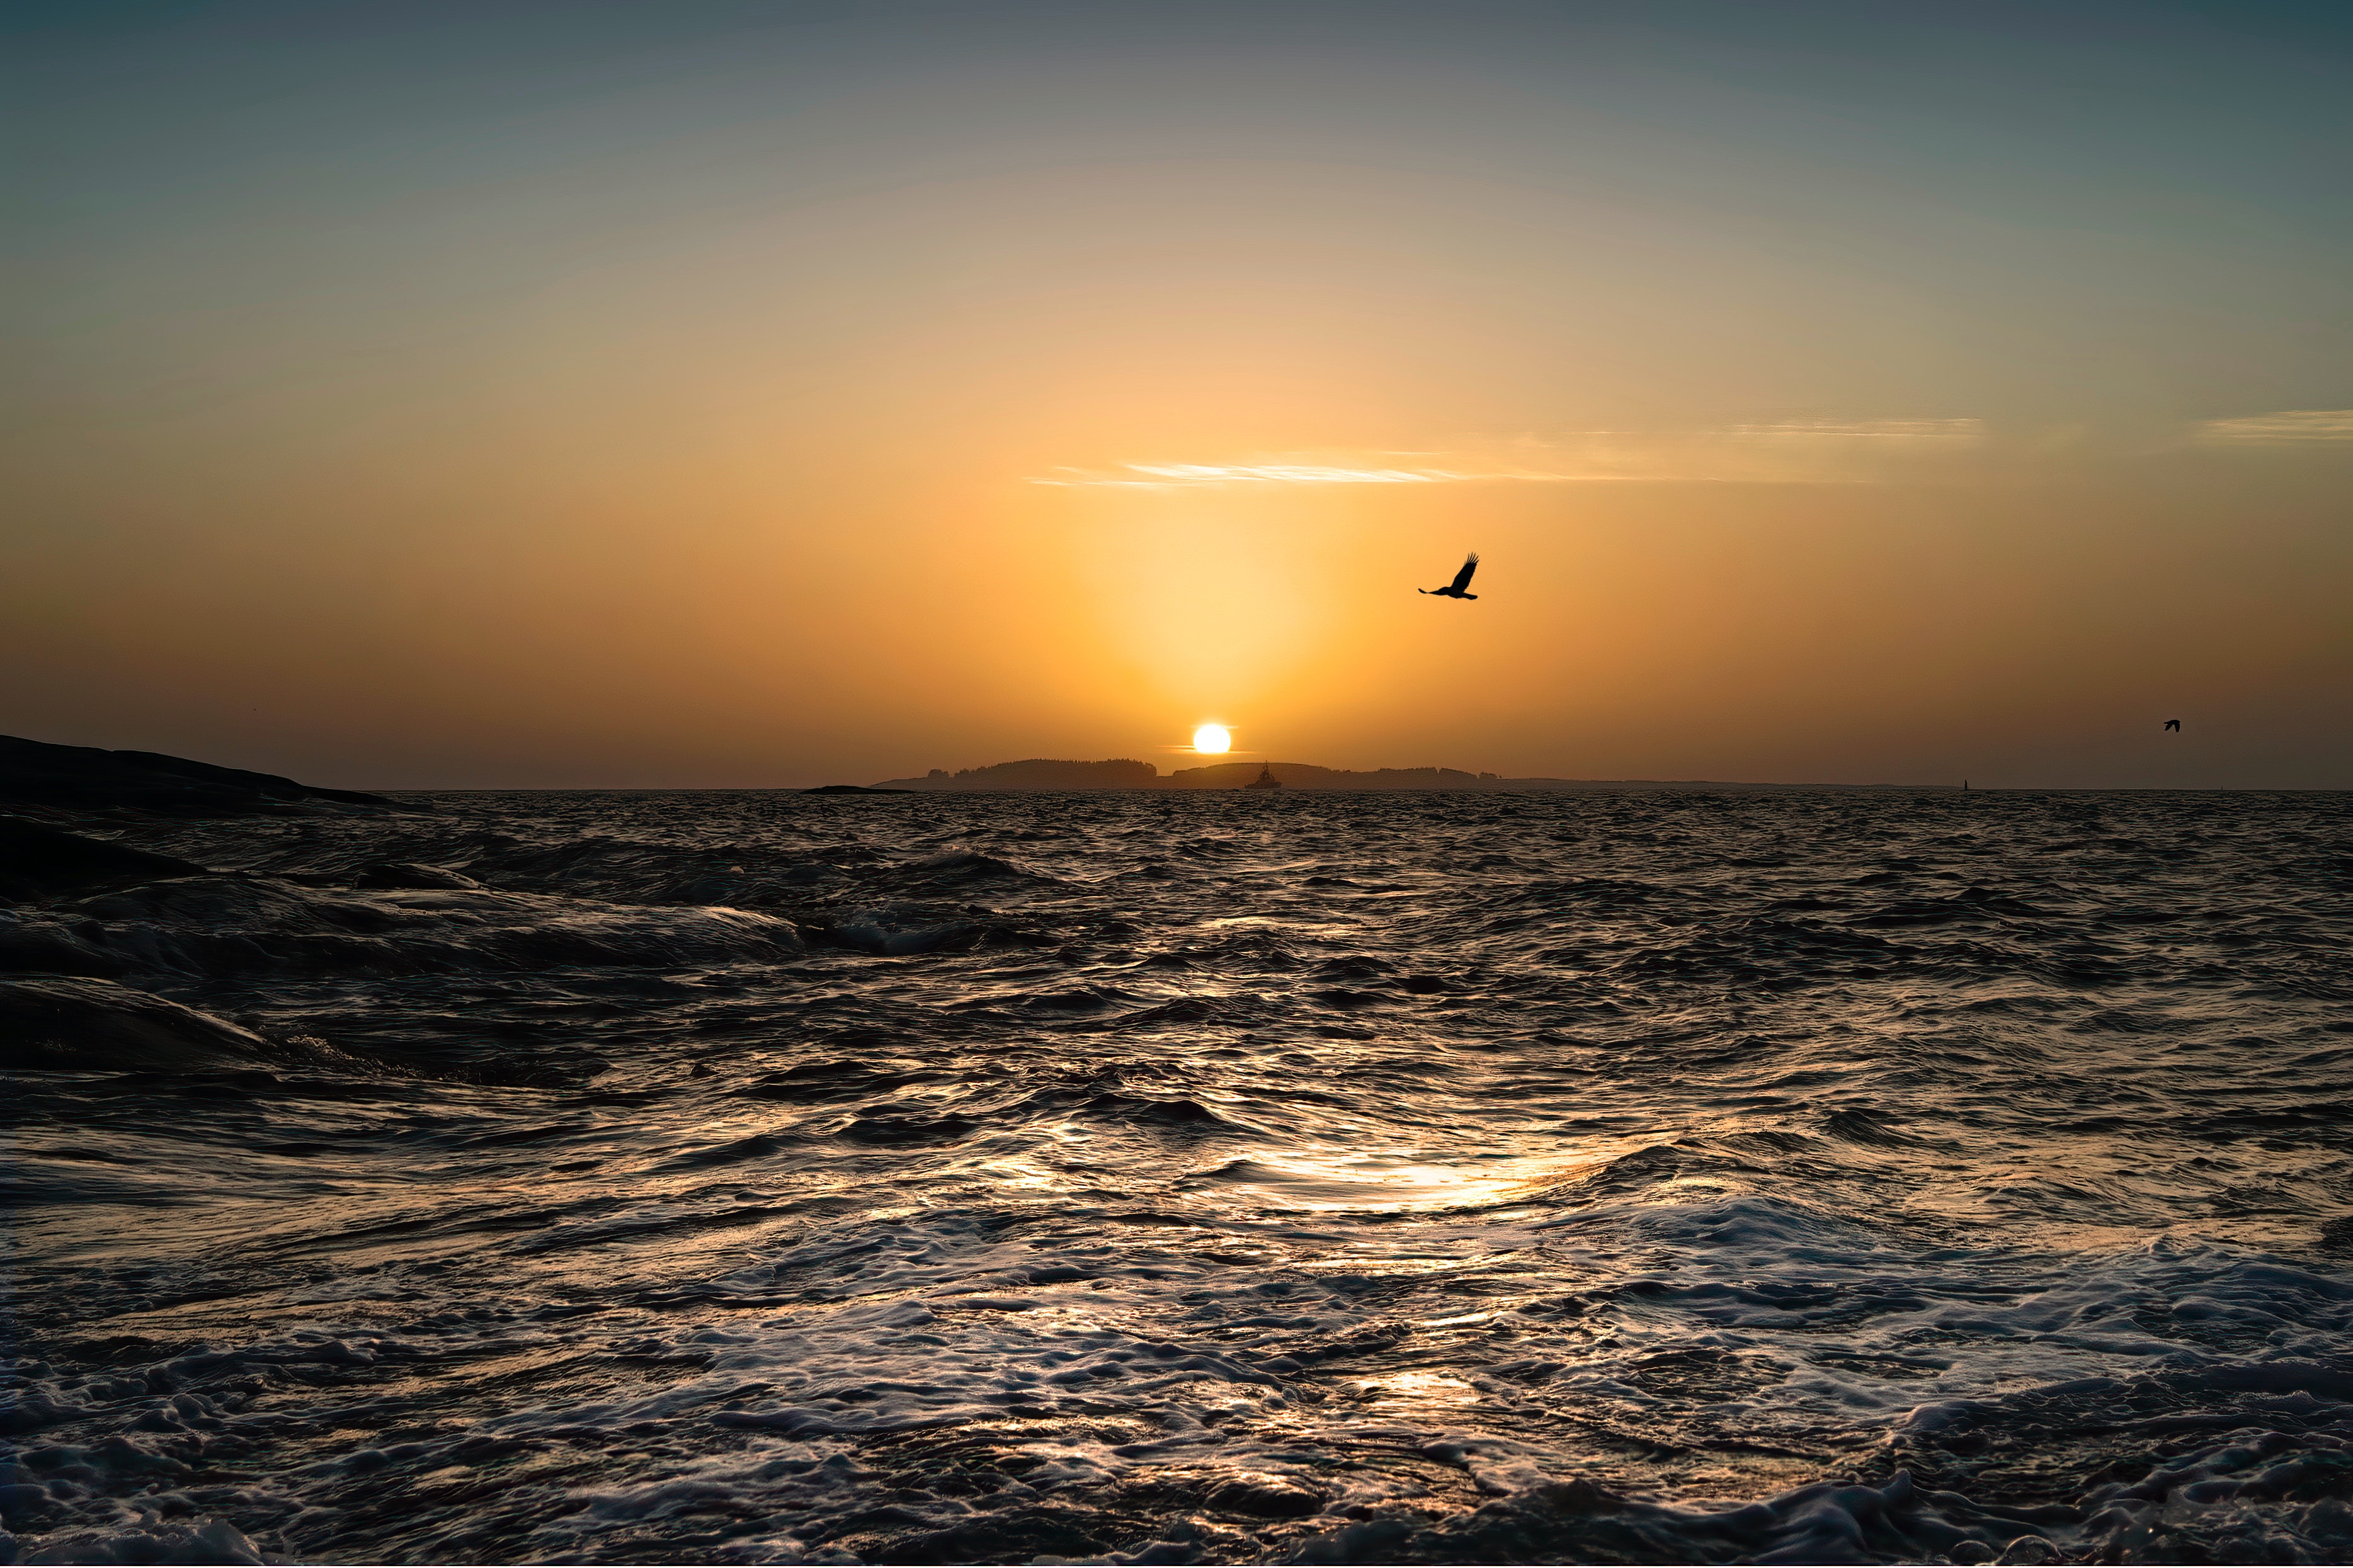
sea, water, cloud, sky, bird, atmosphere, afterglow, fluid, dusk, sunlight, red sky at morning, sunrise, astronomical object, sunset, sun, horizon, wind wave, landscape, lake, seabird, dawn, wind, liquid, cumulus, wave, wing, evening, coast, ocean, sound, backlighting, beach, wildlife, reflection, tide, charadriiformes, heat, flight